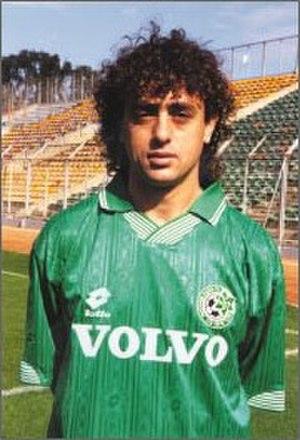
Reuven Atar, est un footballeur international israélien devenu entraîneur, né le 3 janvier 1969 à Tirat Carmel en Israël.